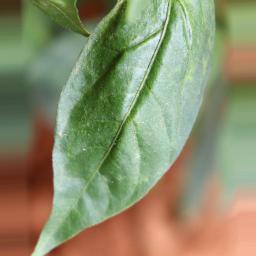
Label: healthy